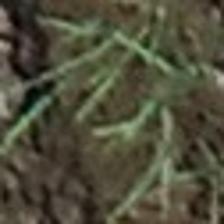
Label: clustered